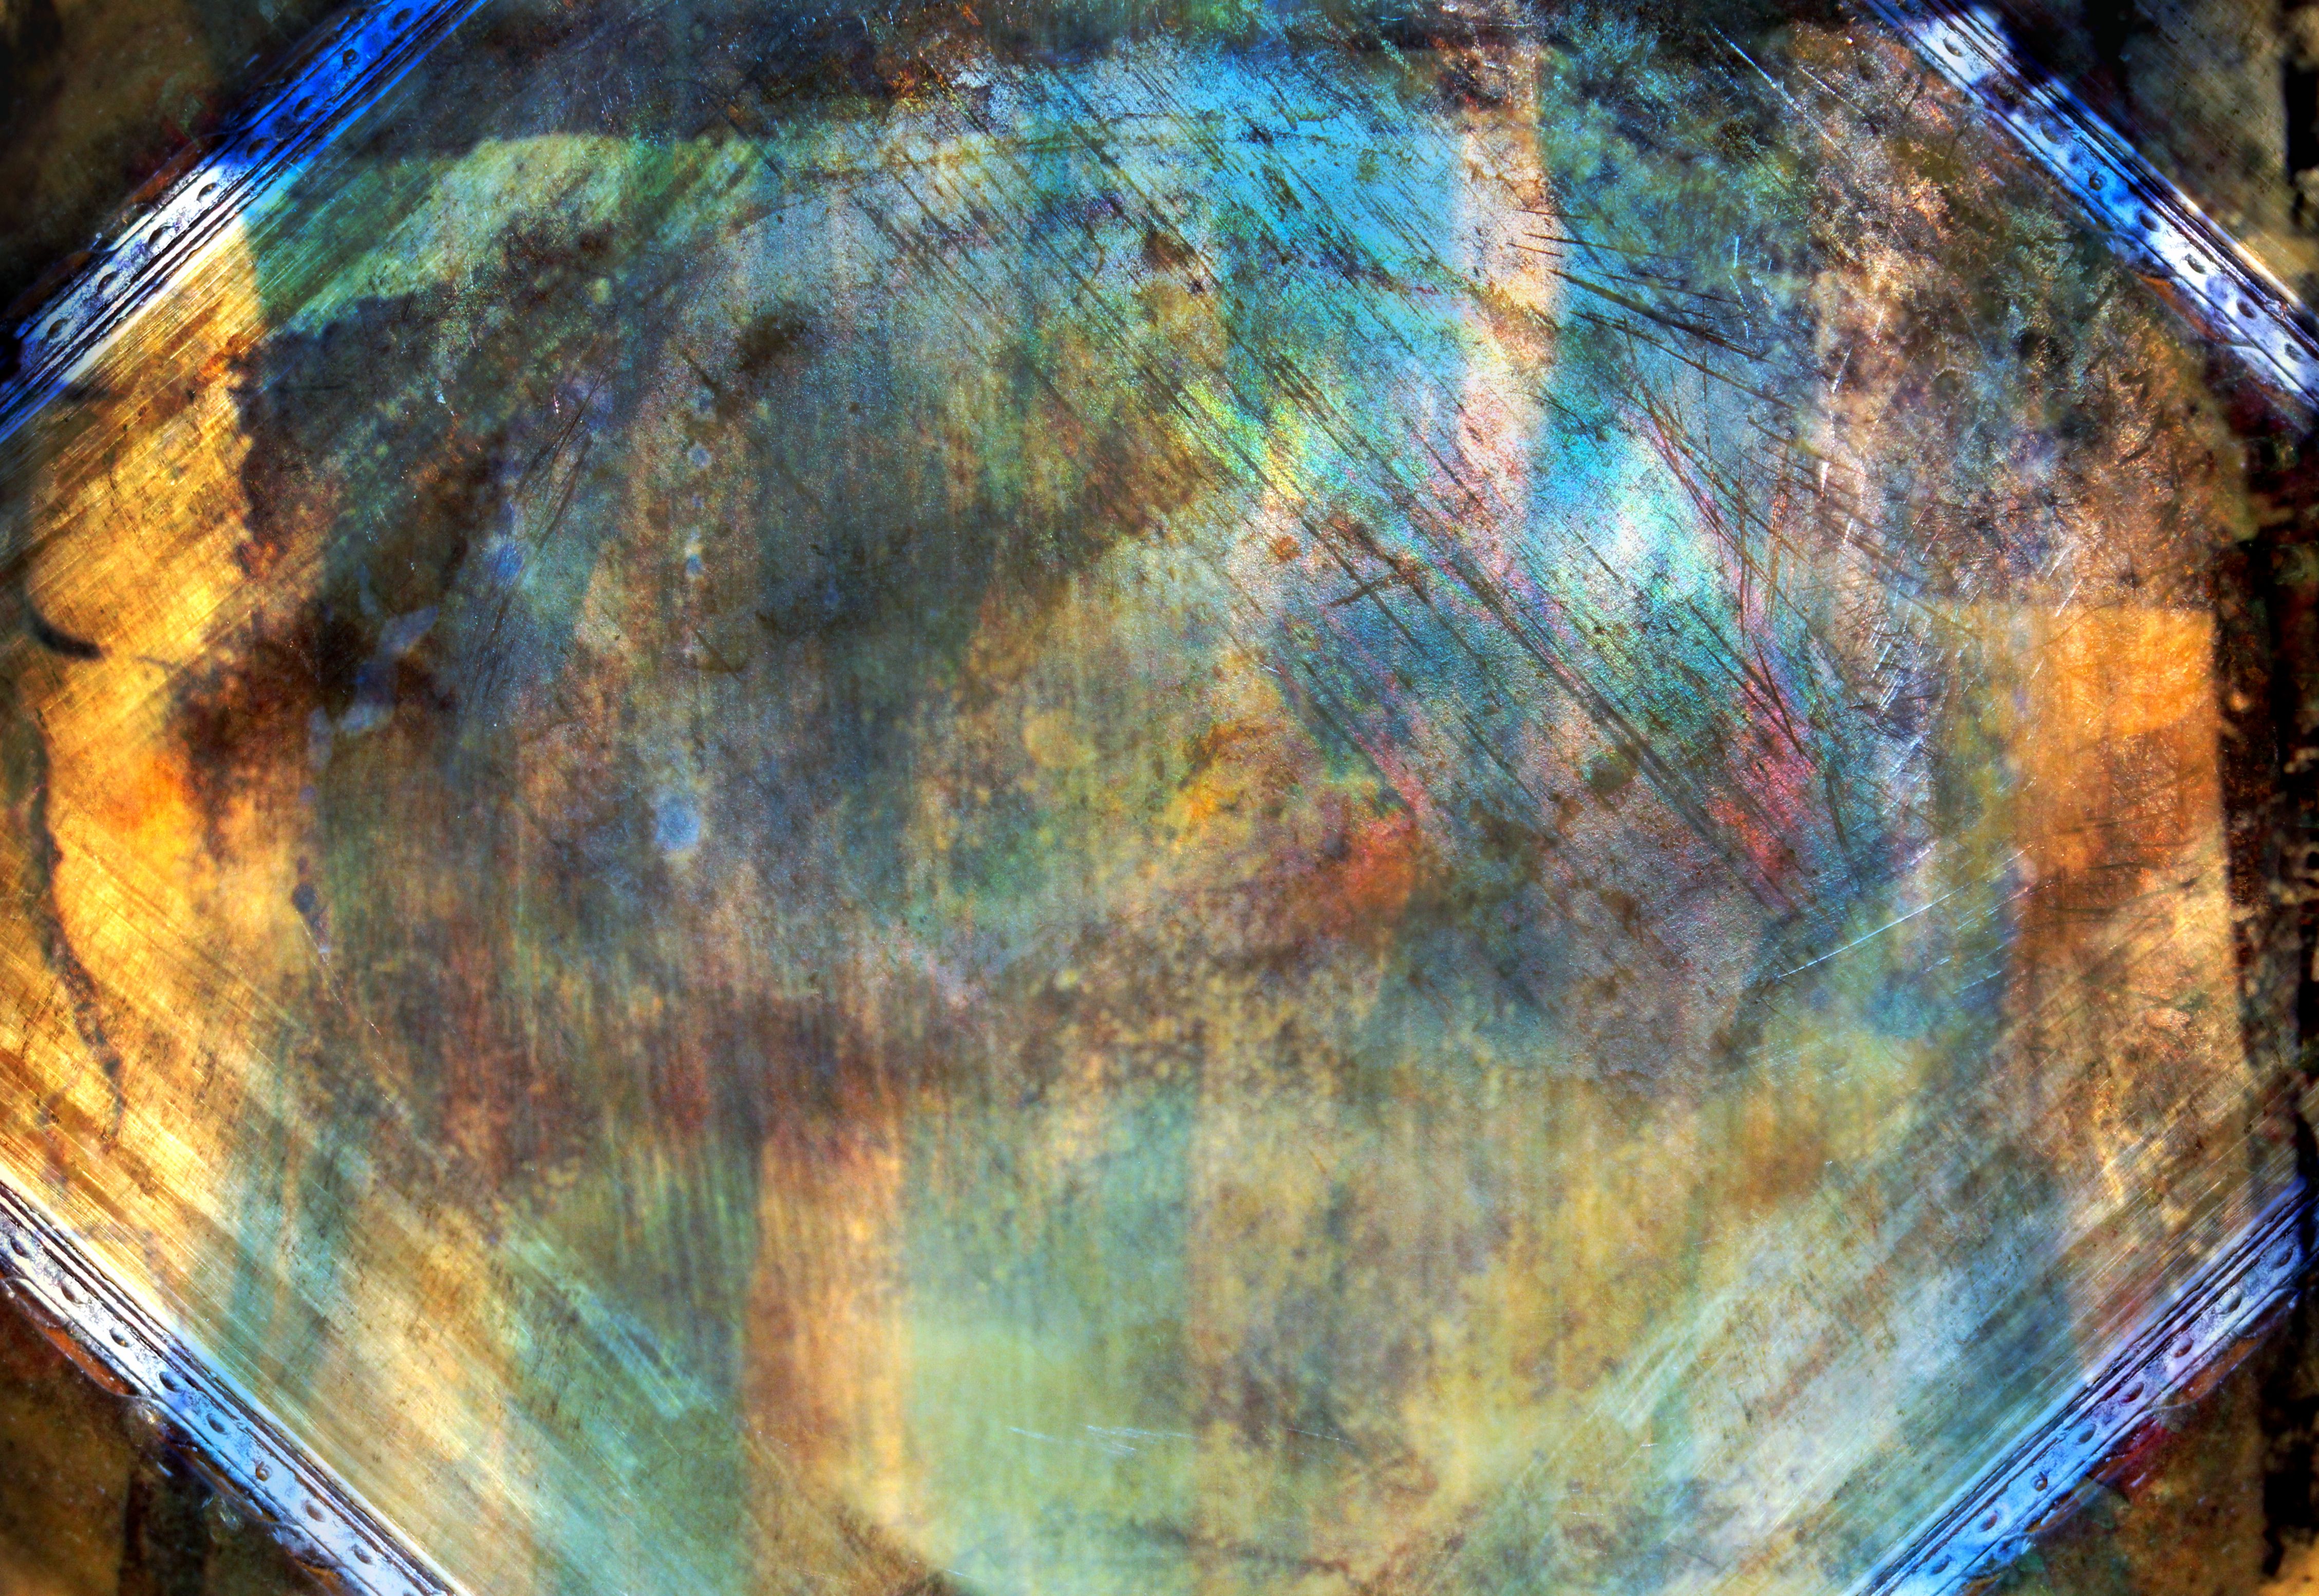
texture, space, outer space, free, art, earth, bright, planet, astronomical object